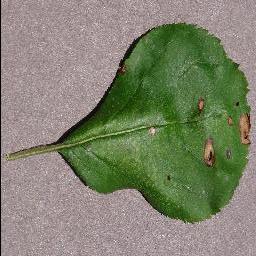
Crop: apple
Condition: black_rot